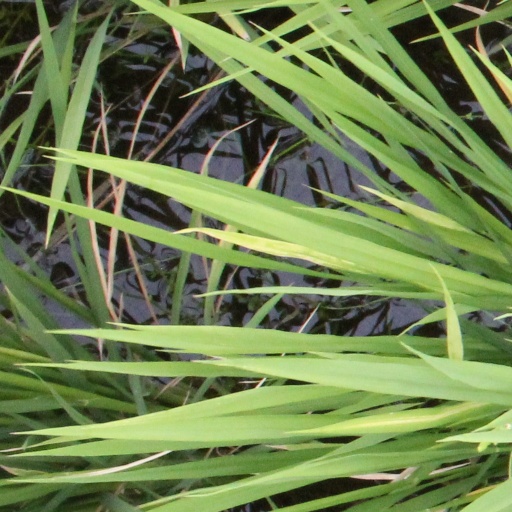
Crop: rice